International Style

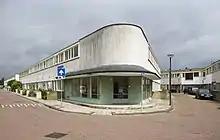
Kiefhoek Worker's Housing project, now a Museum, Rotterdam, by Jacobus Oud (1930)

International style is an ambiguous term; the unity and integrity of this direction is deceptive. Its formal features were revealed differently in different countries. Despite the unconditional commonality, the International Style has never been a single phenomenon. However, International Style architecture demonstrates a unity of approach and general principles: lightweight structures, skeletal frames, new materials, a modular system, an open plan, and the use of simple geometric shapes.